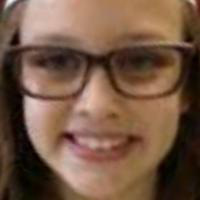
Age group: age 11-20